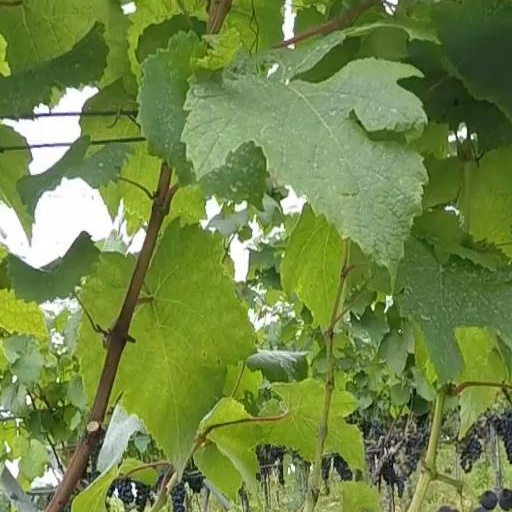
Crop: grape